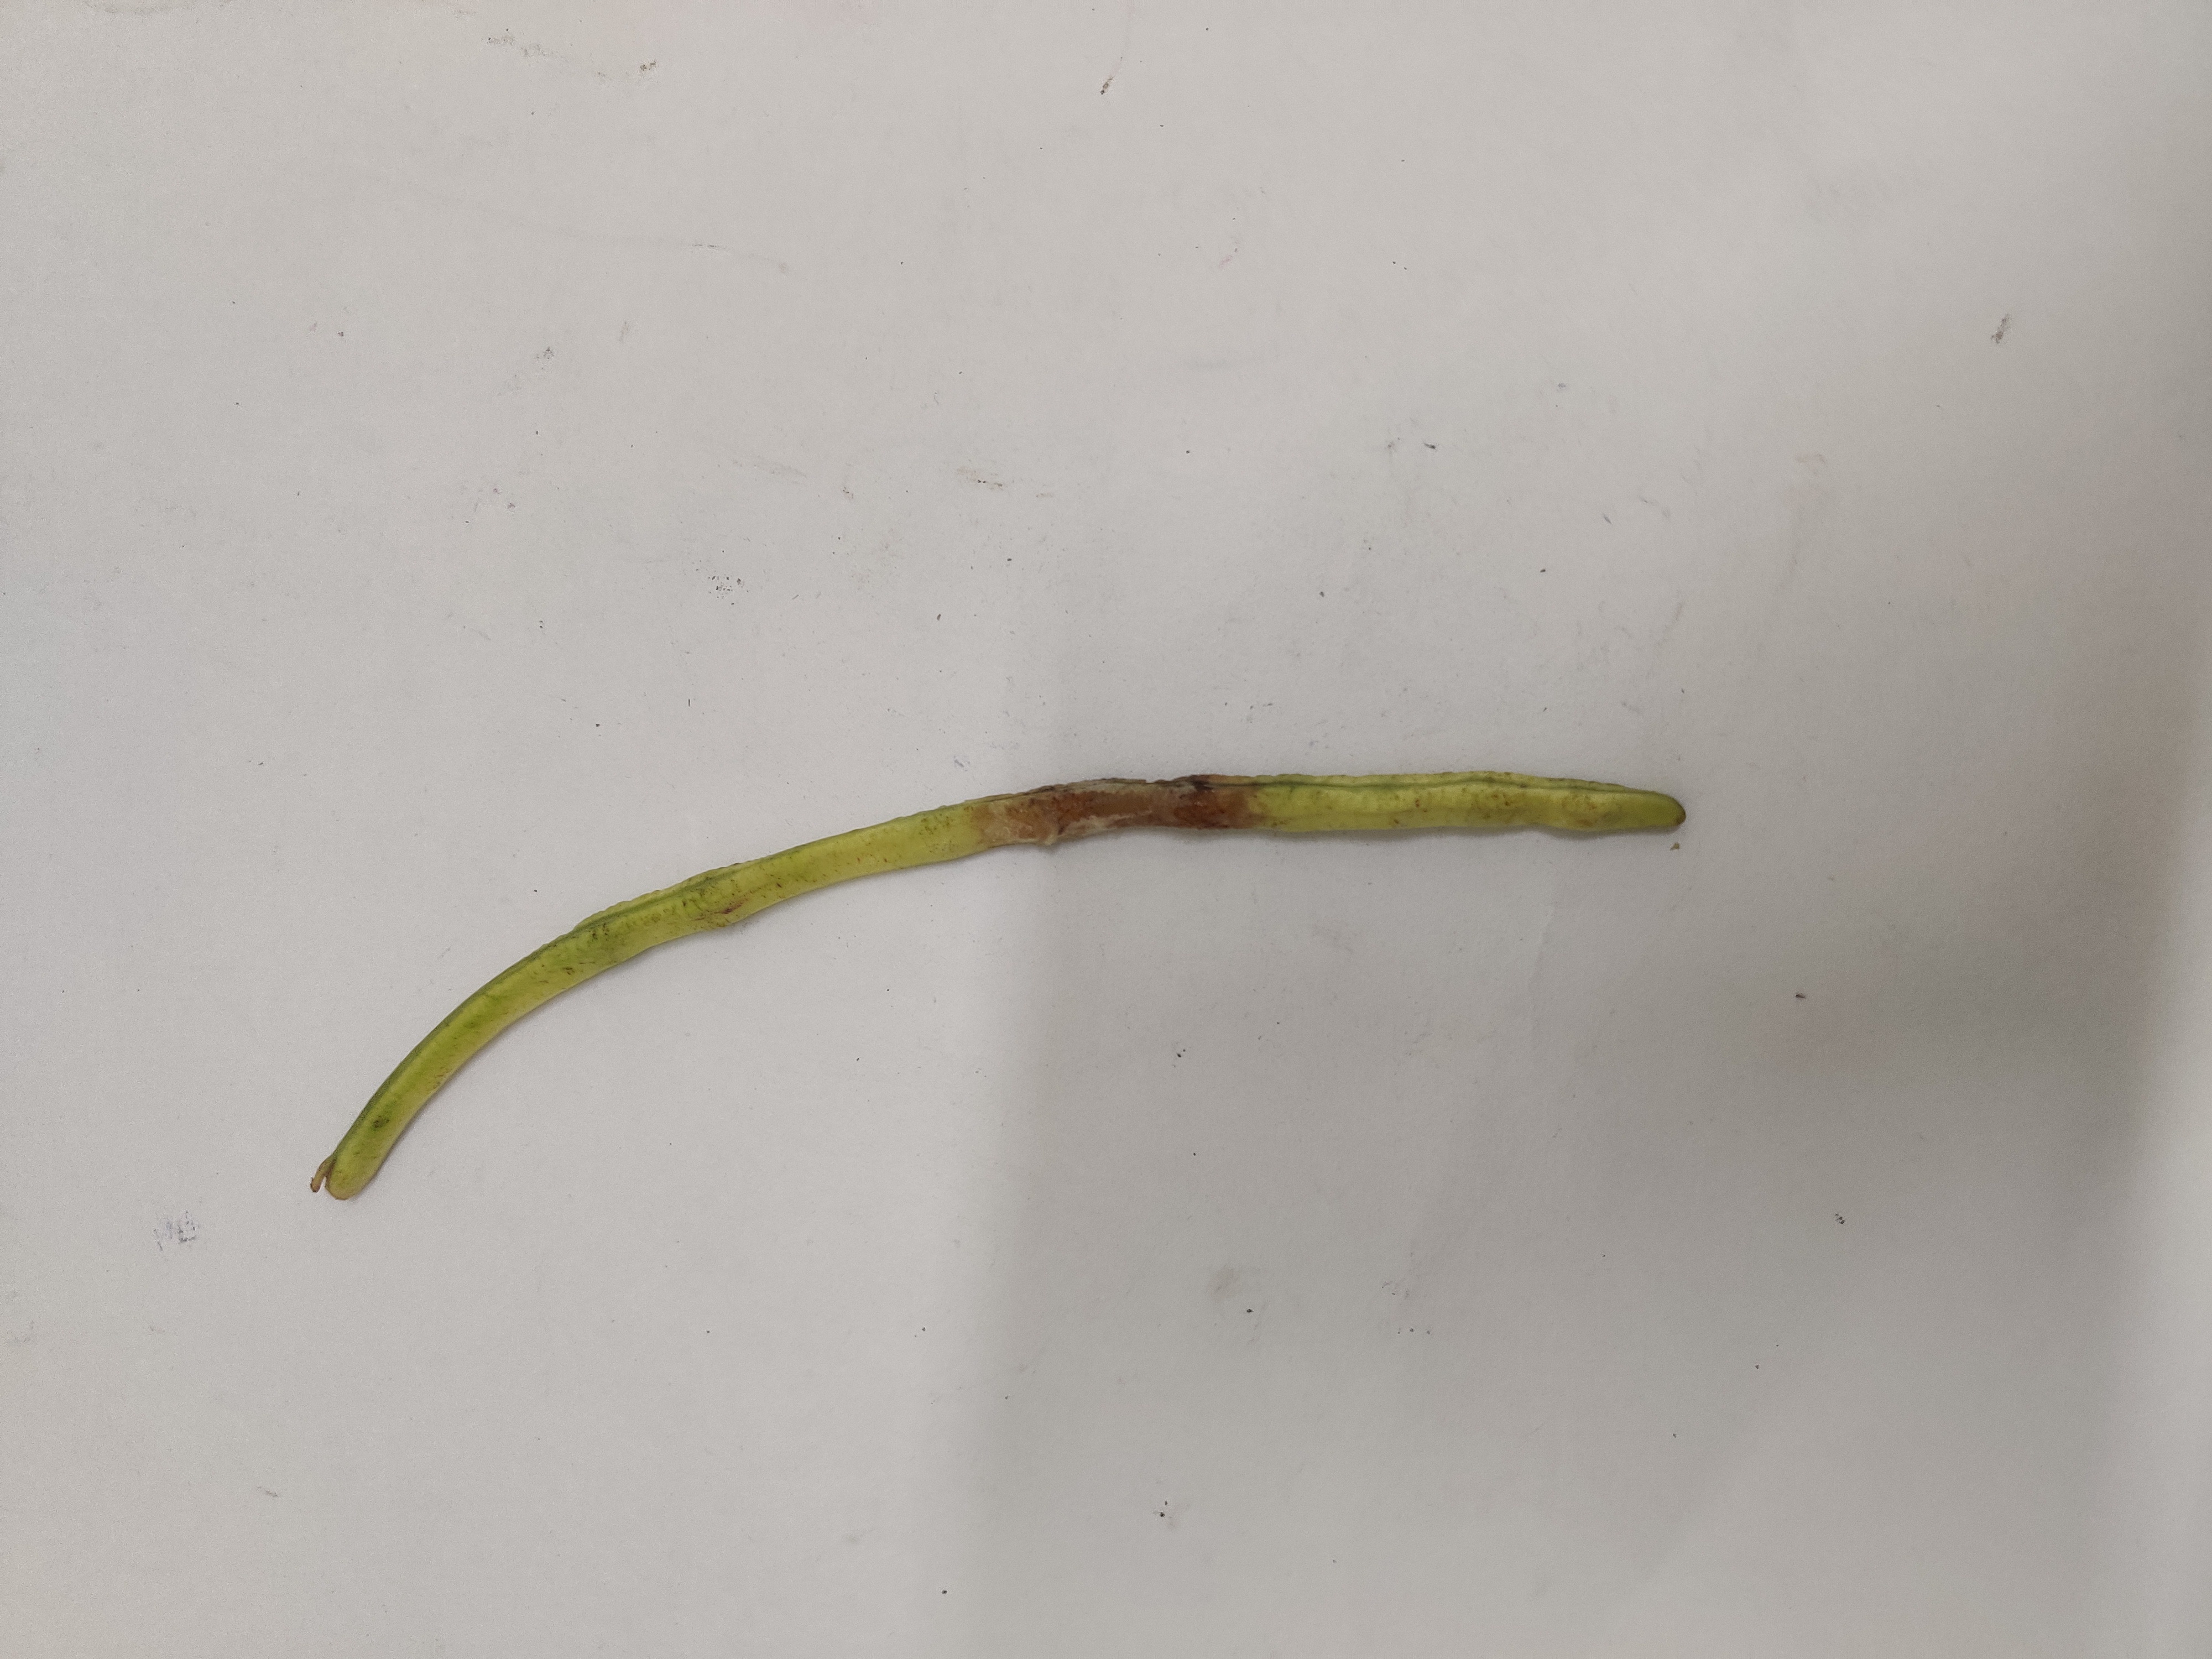
Crop: Cowpea
Condition: Severely Damaged